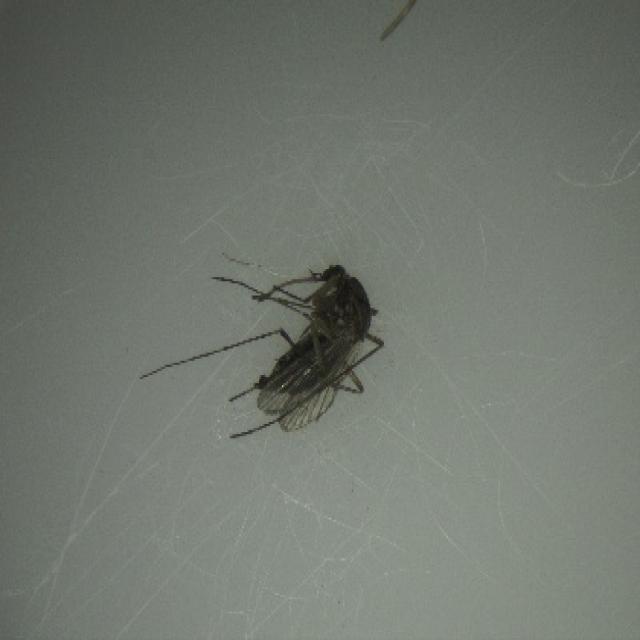
Species: aedes_vexans